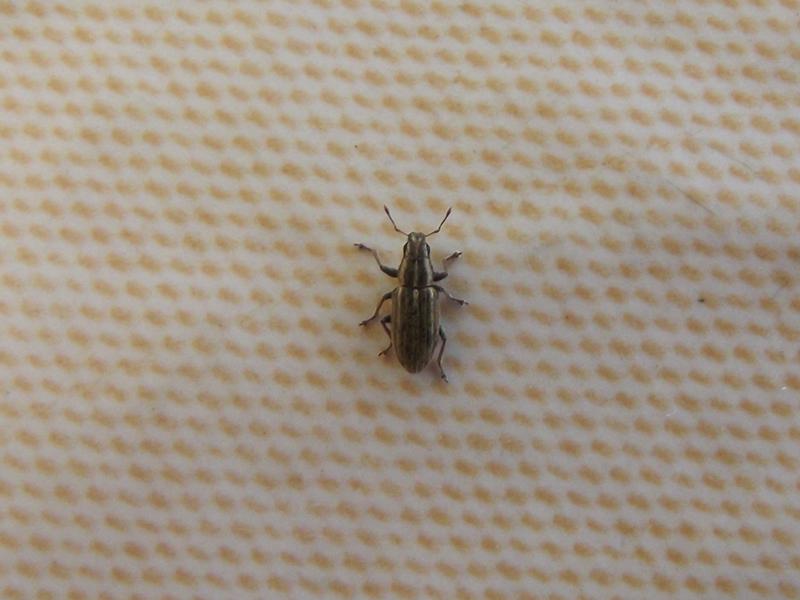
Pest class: pea_leaf_weevil